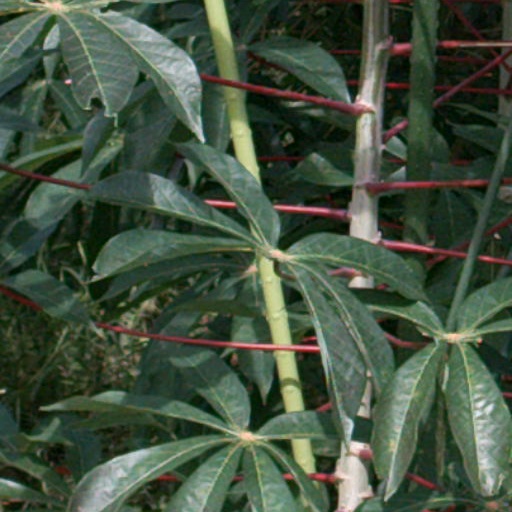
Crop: cassava